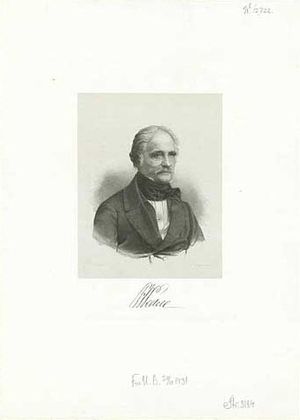
Ferdinand Wedell-Wedellsborg
Ferdinand baron Wedell-Wedellsborg. Litografi af I.W. Tegner & Kittendorff
Ferdinand baron Wedell-Wedellsborg var en dansk forstmand, bl.a. bror til Adam Ditlev Wedell-Wedellsborg, Hannibal Wilhelm Wedell og general Joachim Wedell-Wedellsborg og far til Gustav Wedell-Wedellsborg.